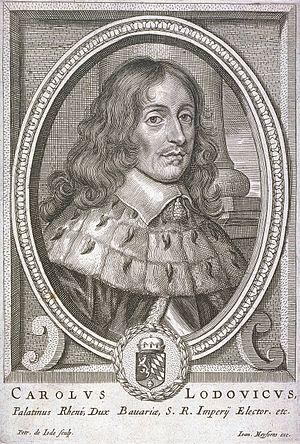
Charles-Louis Iᵉʳ du Palatinat, né le 22 décembre 1617 à Heidelberg et mort le 28 août 1680 près d'Edingen, est électeur palatin du Rhin de 1648 à sa mort.